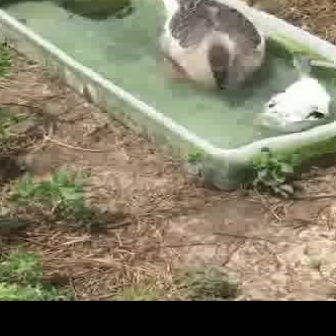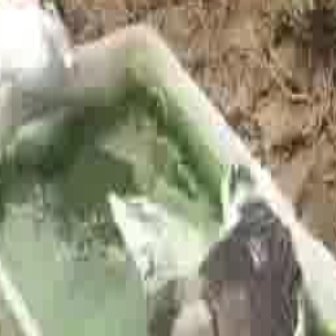
  Please identify the target specified by the bounding box [255,50,335,130] in the first image and locate it in the second image. Return the coordinates in [x_min,y_min,x_max,y_max] format.
Answer: [104,159,260,316]